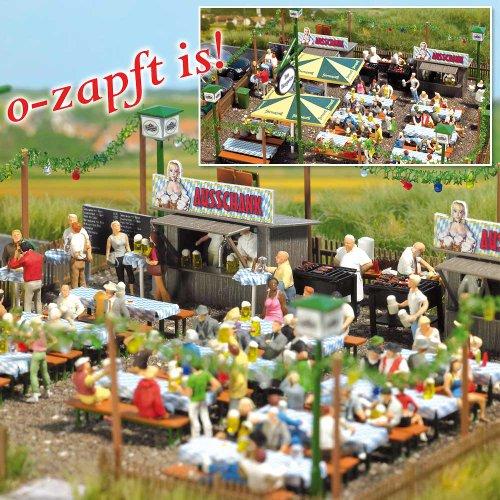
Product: Busch 1046 Beer Garden Set HO Scale Scenery Kit
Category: Toys & Games | Hobbies | Trains & Accessories | Accessories | Scenery
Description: Scenery items.
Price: $33.81
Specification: ProductDimensions:7.9x5.5x2inches|ItemWeight:5.6ounces|ShippingWeight:5.6ounces(Viewshippingratesandpolicies)|DomesticShipping:ItemcanbeshippedwithinU.S.|InternationalShipping:ThisitemcanbeshippedtoselectcountriesoutsideoftheU.S.LearnMore|ASIN:B0013BO812|Itemmodelnumber:1046|Manufacturerrecommendedage:14yearsandup